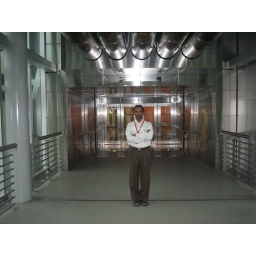
Standing alone in twin tower connecting bridge